Calutron

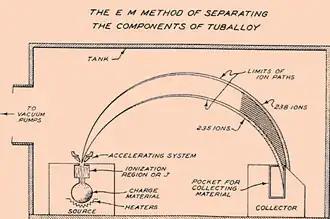
Diagram of uranium isotope separation in the calutron

At the University of Birmingham in Britain, the Australian physicist Mark Oliphant assigned two refugee physicists—Otto Frisch and Rudolf Peierls—the task of investigating the feasibility of an atomic bomb, ironically because their status as enemy aliens precluded their working on secret projects like radar. Their March 1940 Frisch–Peierls memorandum indicated that the critical mass of uranium-235 was within an order of magnitude of 10 kg, which was small enough to be carried by a bomber of the day. The British Maud Committee then unanimously recommended pursuing the development of an atomic bomb. Britain had offered to give the United States access to its scientific research, so the Tizard Mission's John Cockcroft briefed American scientists on British developments. He discovered that the American project was smaller than the British, and not as far advanced.